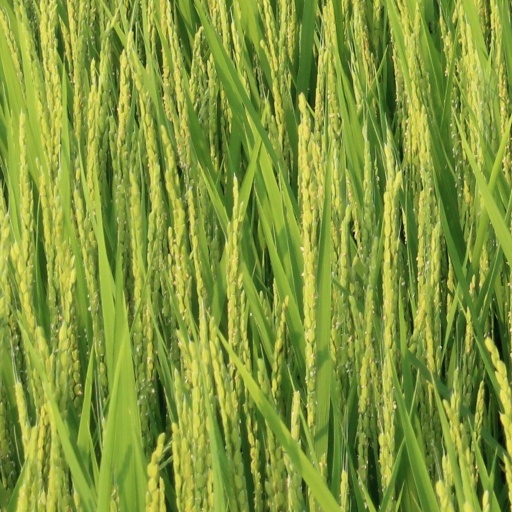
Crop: rice